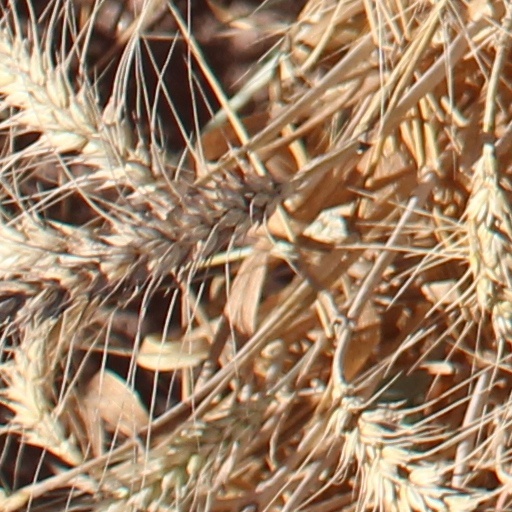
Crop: wheat